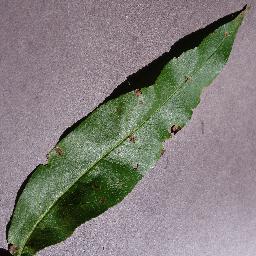
Label: Peach___Bacterial_spot